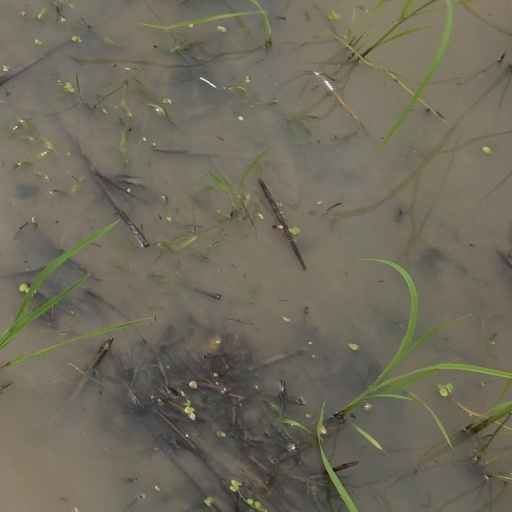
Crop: rice